Unincorporated area

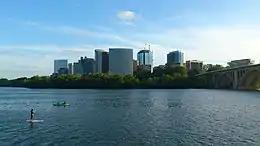
Rosslyn, one of many high-rise neighborhoods in Arlington County, Virginia. The county has no cities within its borders, and five times the population density of the state's most populous city, Virginia Beach.

On the opposite end of the spectrum is the Virginia "strong county" model. Virginia and other states with this model, such as Alabama, Maryland, and Tennessee, set strict requirements on incorporation or grant counties broad powers that in other states are carried out by cities, creating a disincentive to incorporate, and thus have large urbanized areas which have no municipal government below the county level.